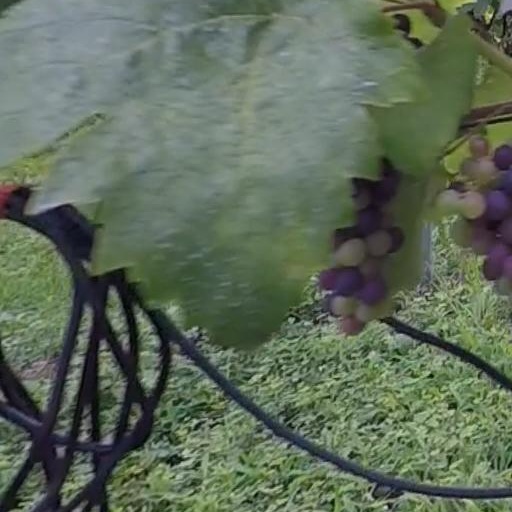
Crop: grape